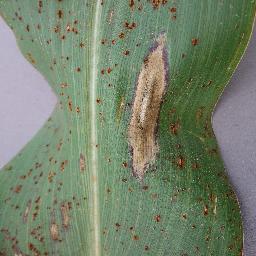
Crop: corn
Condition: (maize)_northern_blight